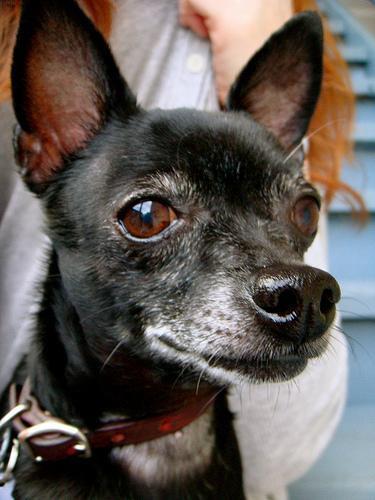
chihuahua